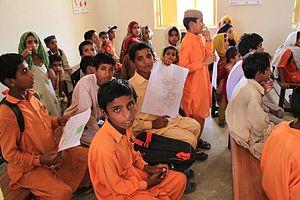
La démographie du Pakistan est vigoureuse depuis la création du pays en 1947. La population connait une forte croissance, malgré une baisse progressive de sa fécondité. Avec plus de 207 millions d’habitants en 2017, le Pakistan est le cinquième pays le plus peuplé du monde.